The Strangler

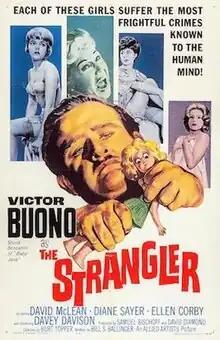

The Strangler is a 1964 American psychological thriller film directed by Burt Topper and starring Victor Buono, David McLean, Davey Davison, and Ellen Corby, with a screenplay by Bill S. Ballinger. It follows a disturbed lab technician who embarks on a serial killing spree of young female victims. The film was inspired by the Boston Strangler, a serial killer who murdered several women in the 1960s, and went into production while police were still attempting to solve the crimes.